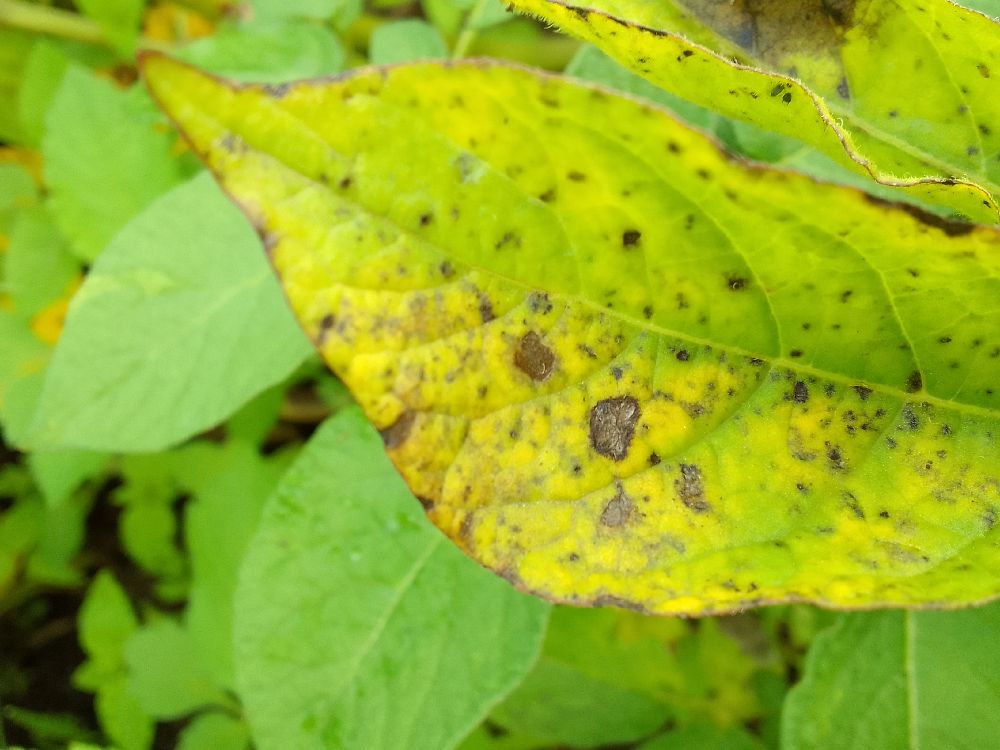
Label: Early blight